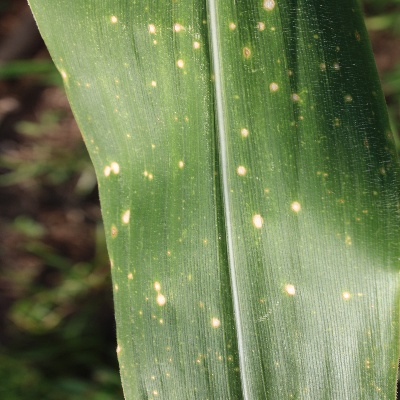
Crop: Maize
Condition: leaf spot